Alfonso II of Aragon

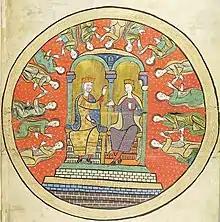
Alfonso II of Aragon and his wife Sancha, surrounded by the women of court. From the "Liber feudorum maior".

Alfonso married Sancha of Castile, daughter of king Alfonso VII of Castile. They had: